Street names in Barcelona

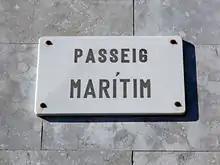
"Passeig Marítim."

Between 1957 and 1973, José María de Porcioles was mayor, a long term of office known as the "Porciolista era", which stood out in urban planning for its unbridled speculation in real estate. During his mandate the city grew exponentially, due to the emergence of new neighborhoods to accommodate the strong immigration received at the time. Numerous streets were named after the regime's personalities, such as the Falangists Roberto Bassas or Matías Montero, or names such as "Mártires de la Tradición" or "Primera Centuria Catalana".